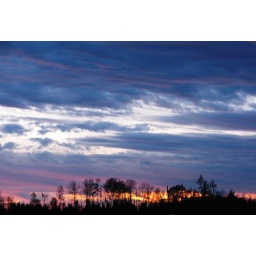
Sunset under blue and white skies